Jaap Mol

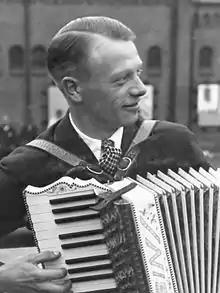
Jaap Mol (1934)

Jacob Mol (3 February 1912 – 9 December 1972) was a Dutch football forward who was selected for the Netherlands in the 1934 FIFA World Cup. He also played for KFC, DWS, RKAV Amstelveen and ZFC.